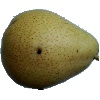
Label: Pear Forelle 1